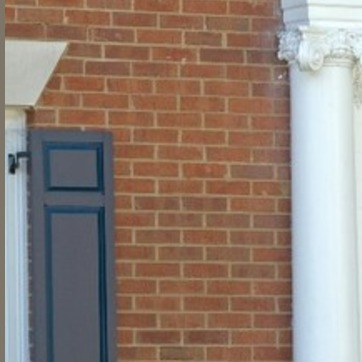
Material: brick